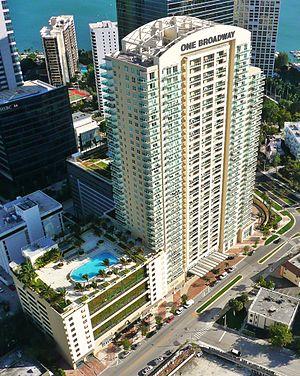
One Broadway est un gratte-ciel résidentiel de 126 mètres de hauteur construit à Miami en Floride aux États-Unis en 2005.
Cet article recense une liste des plus hauts immeubles de l'agglomération de Miami.